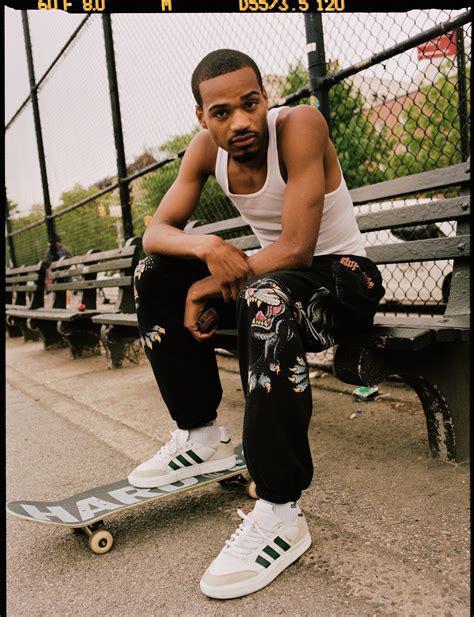
Brand: Adidas
Model: Tyshawn